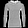
Label: Pullover